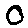
Label: 0